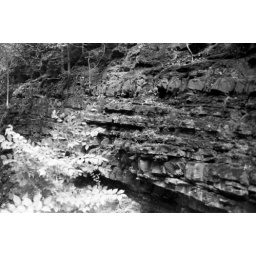
Just a random shot of the man-made canyon walls that surround the tracks in Kearny.